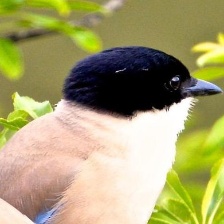
Species: IBERIAN MAGPIE
Scientific name: CYANOPICA COOKI
ImageNet parent category: magpie